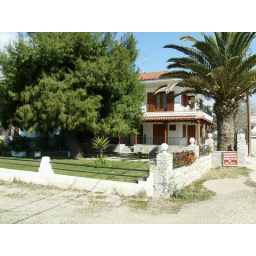
General view of Hatzis house with the pine and palm tree in sight.